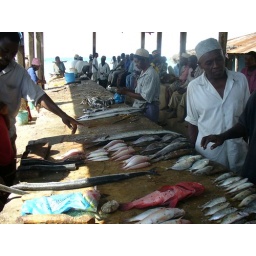
fish market in Mkokotoni